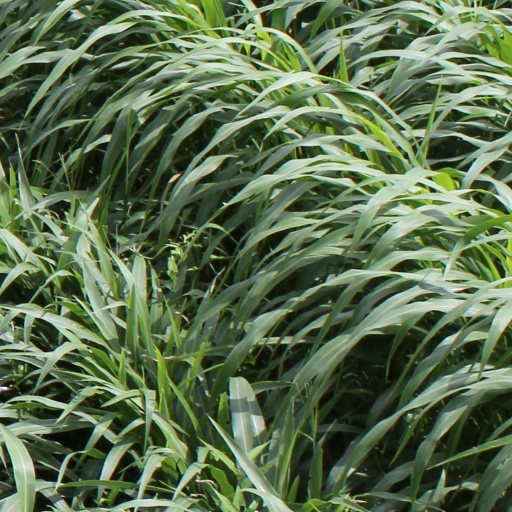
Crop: sorghum